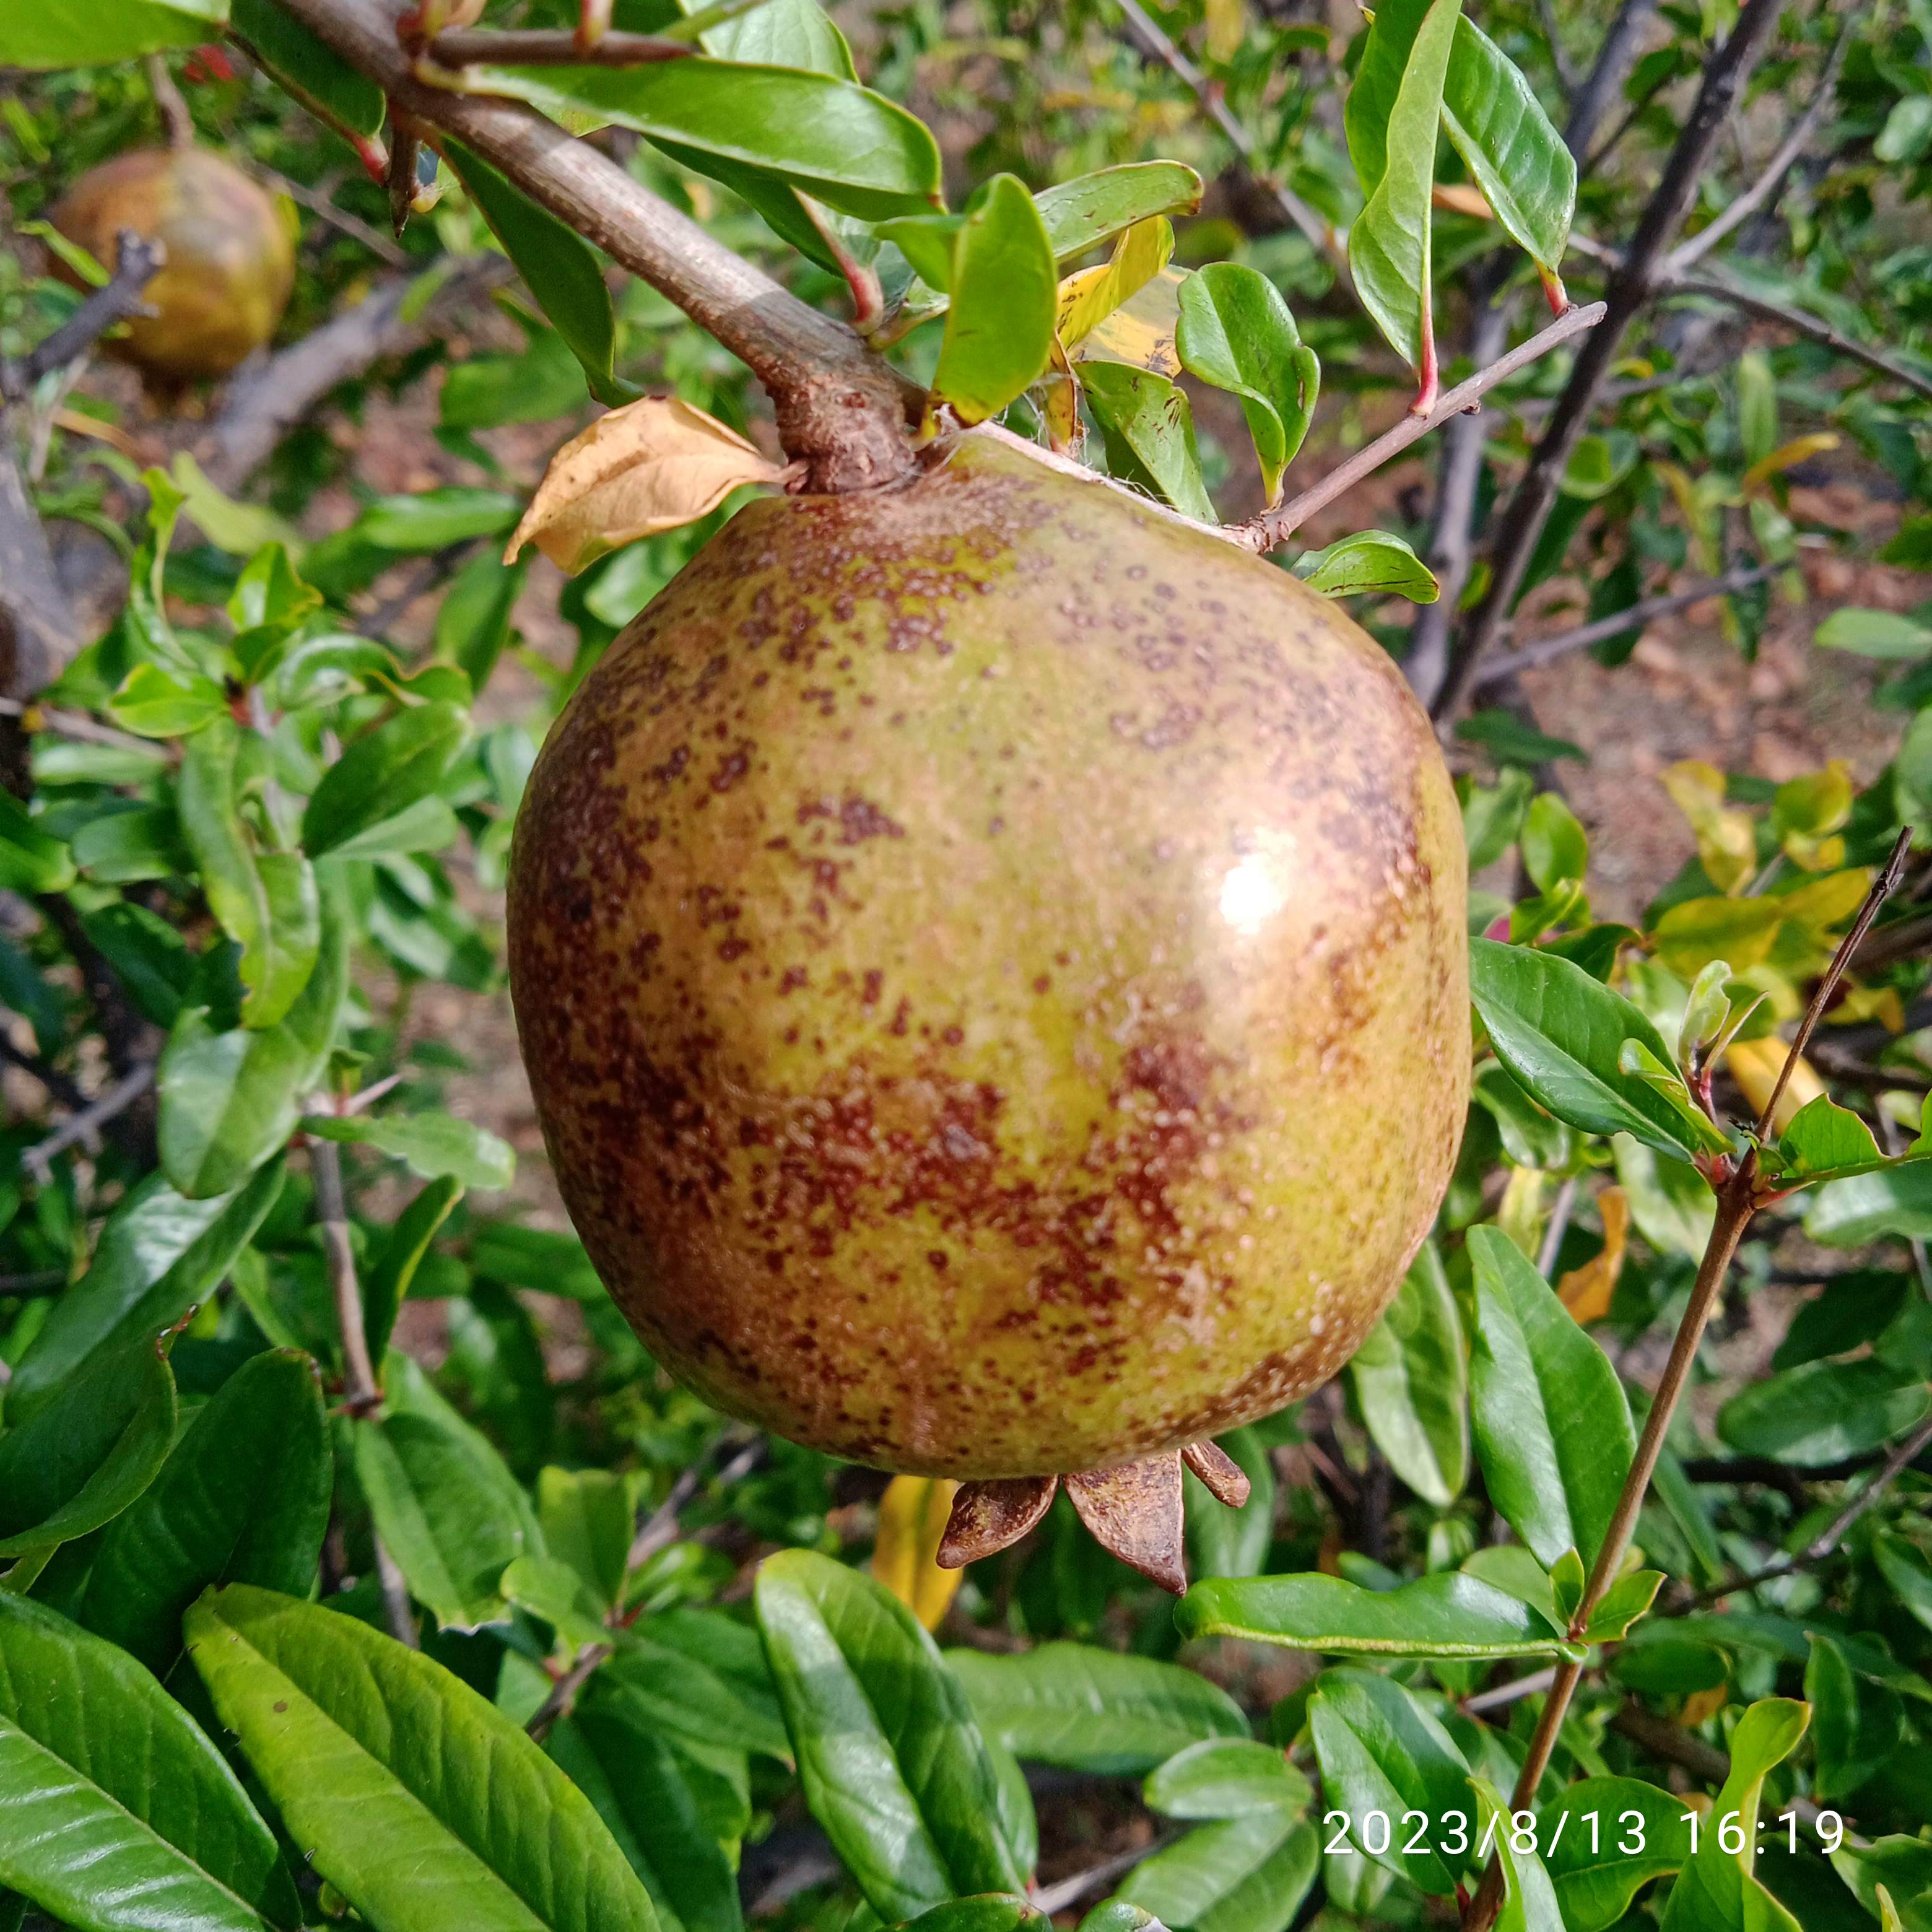
Label: Cercospora